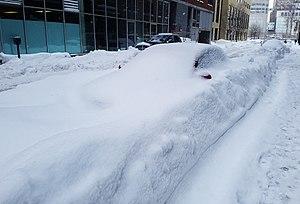
Cet article traite des événements qui se sont produits durant l'année 2017 au Québec.